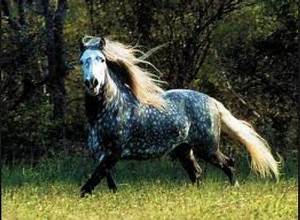
Label: cavallo